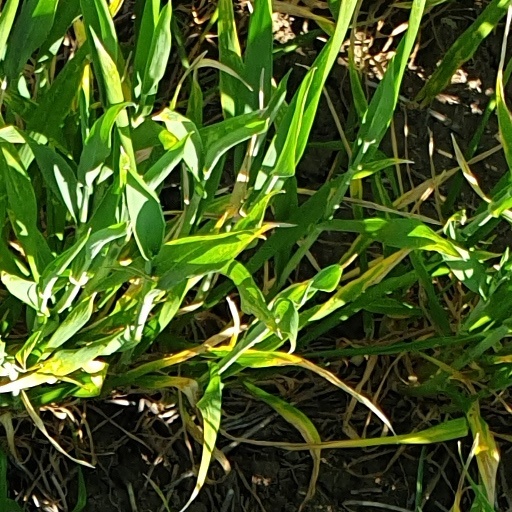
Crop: wheat